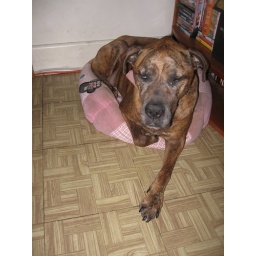
Ginger in Ollie's little pink bed